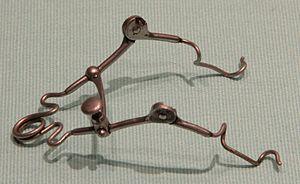
Blépharostat, ou écarteur à paupières. Début XXè. Musée des Instruments de médecine des Hôpitaux de Toulouse
La chirurgie de l’œil, également connue sous le nom de chirurgie ophtalmologique ou chirurgie oculaire, est la chirurgie exécutée sur l'œil et ses annexes, généralement par un ophtalmologue. Bien que la plupart des interventions chirurgicales sur l'œil puissent être exécutés par n’importe quel ophtalmologue expérimenté, les procédures les plus complexes sont habituellement données à des médecins qualifiés et reconnus.